Seaport Village station

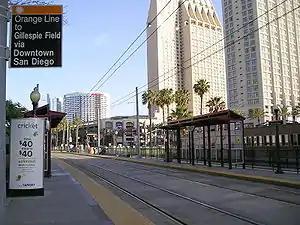
The station platforms in April 2010 when it was served by the Orange Line

Seaport Village station is a station of the Green and Silver Lines on the San Diego Trolley in San Diego, California. It is located in the Marina district of the city. Seaport Village, a shopping and entertainment complex, is adjacent to the station. This station opened June 30, 1990 as part of the Orange Line's (then called the East Line) Bayside Extension.